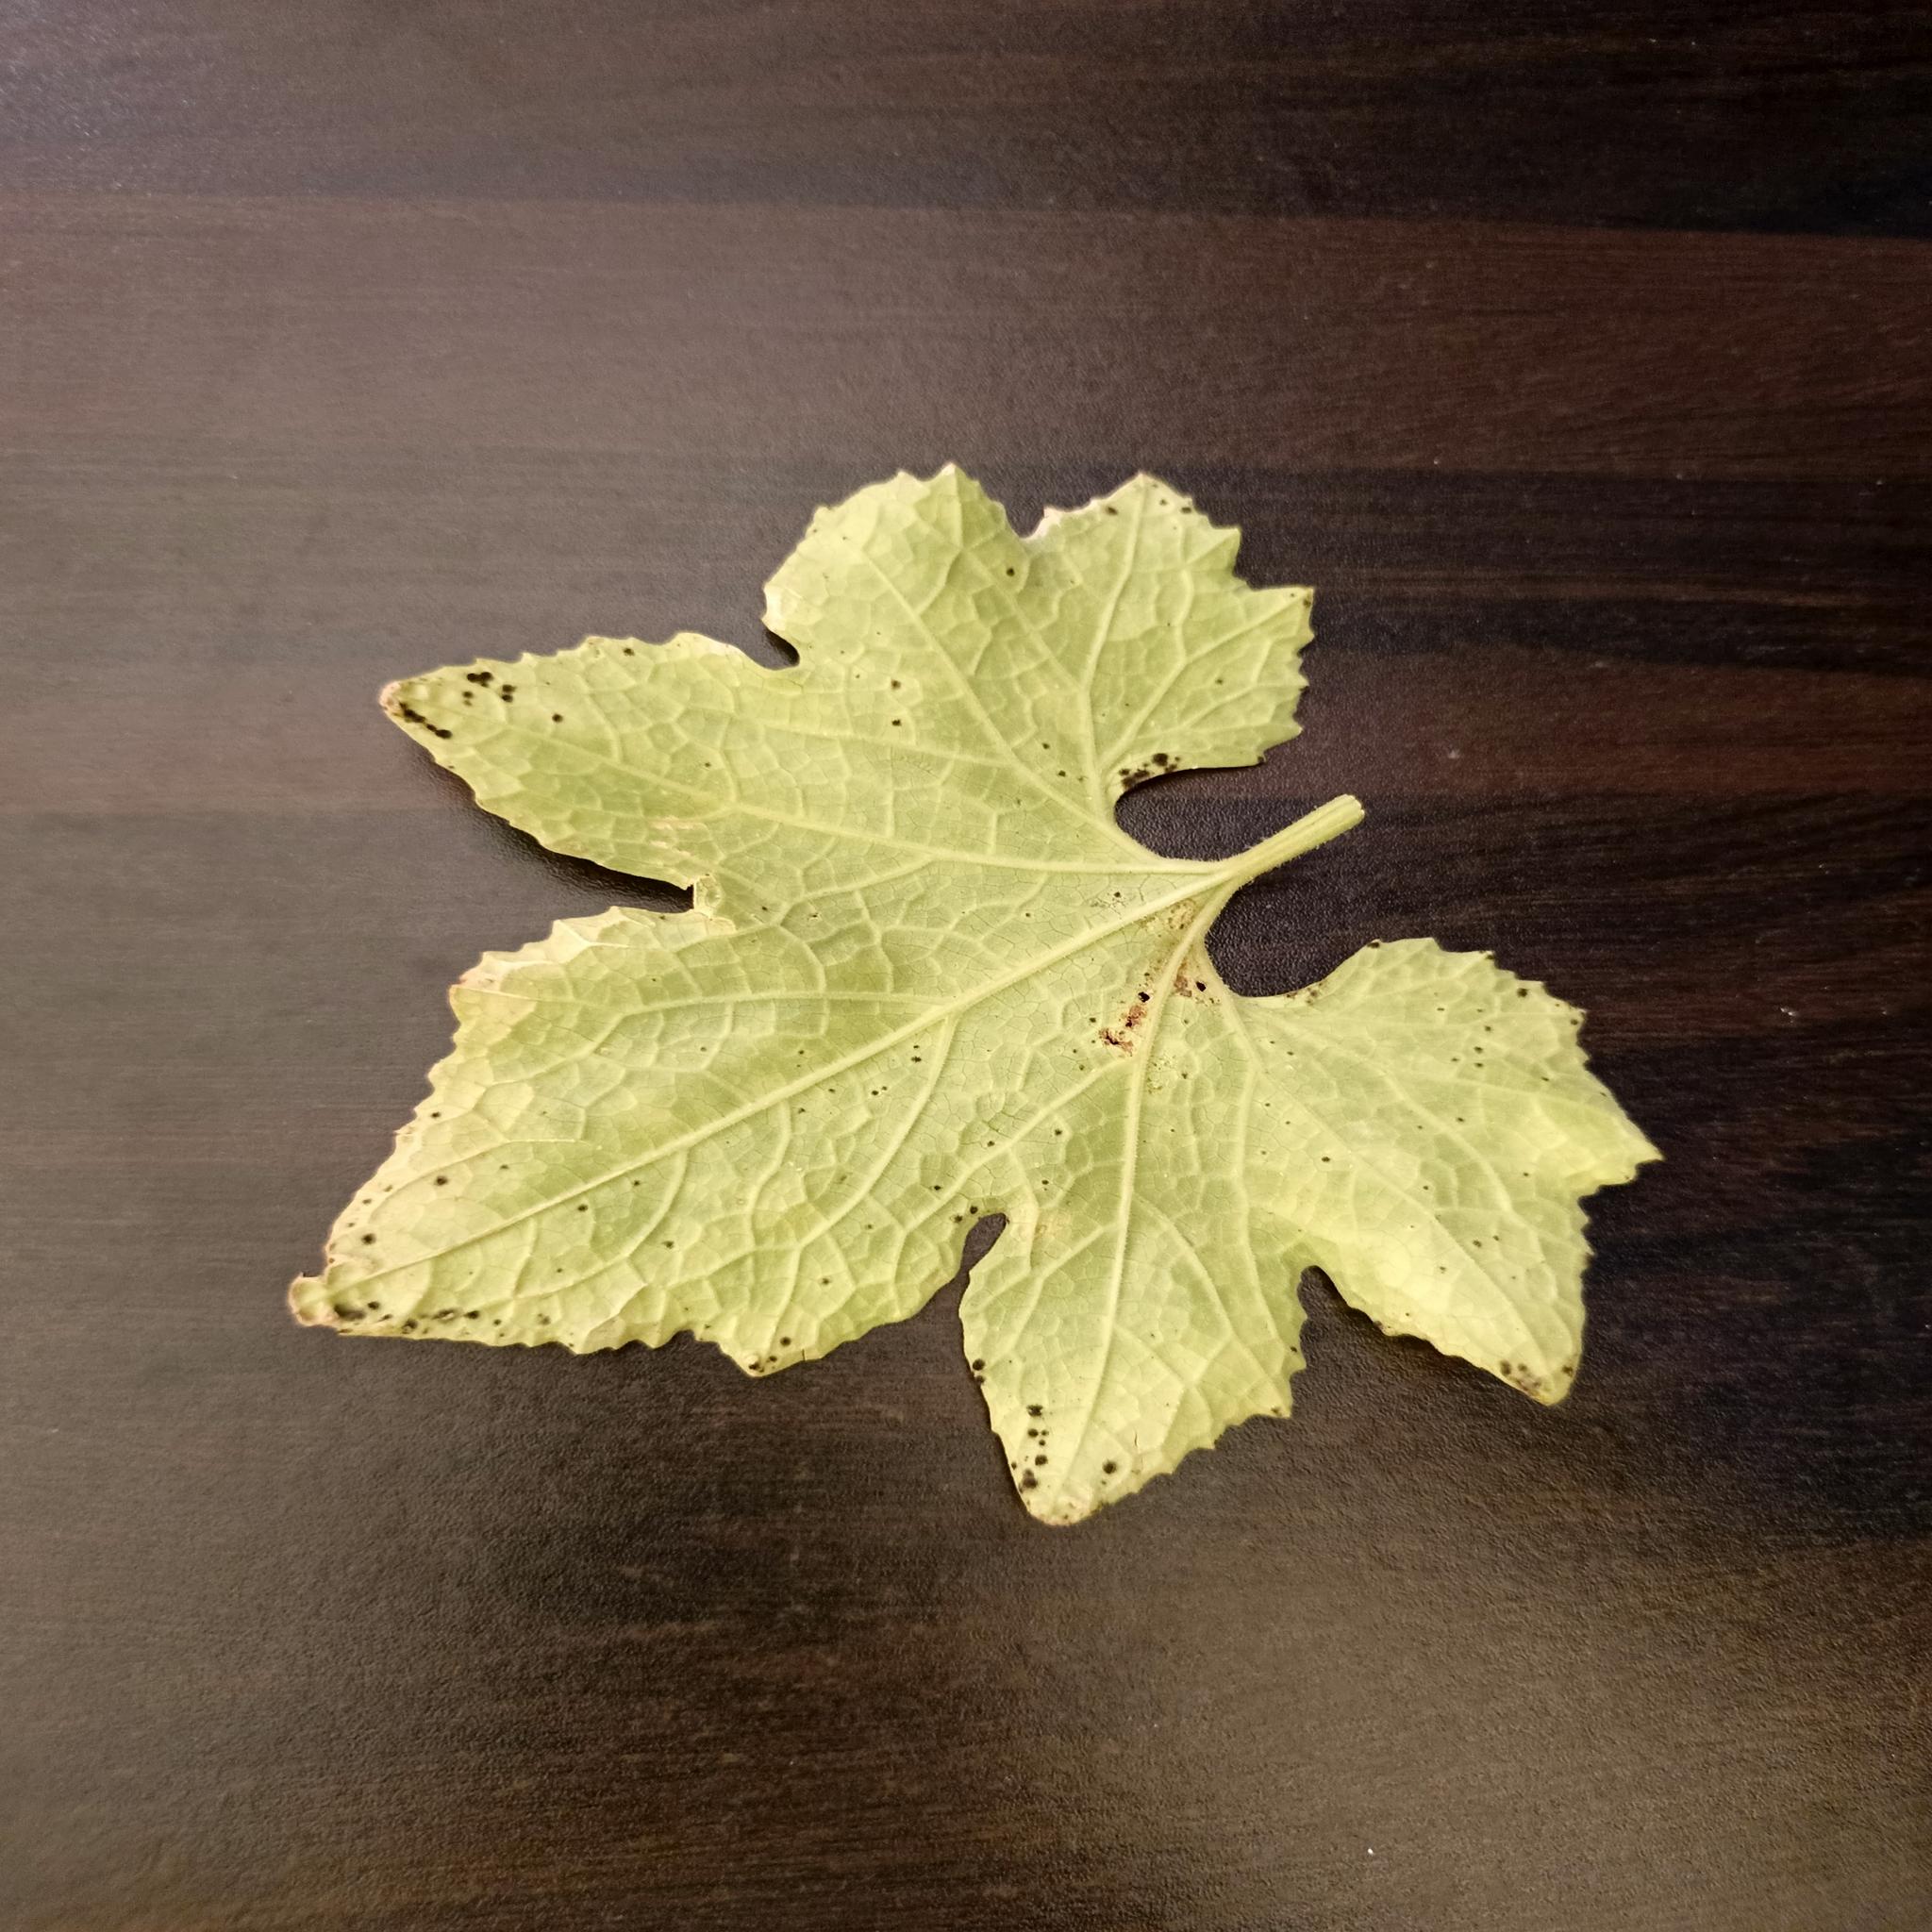
Label: Downy mildew